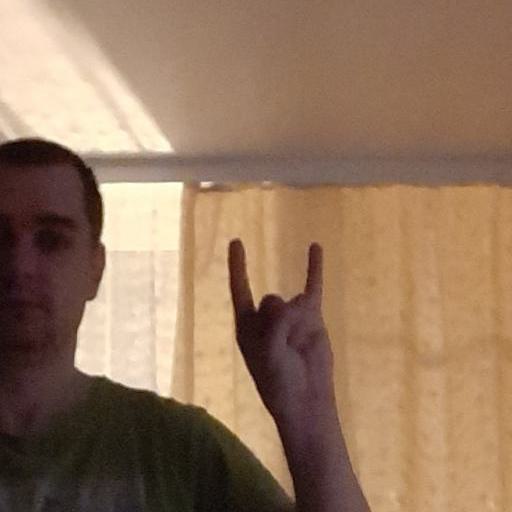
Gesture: rock